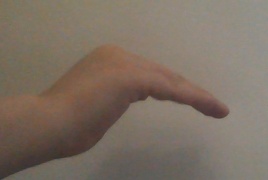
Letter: haa